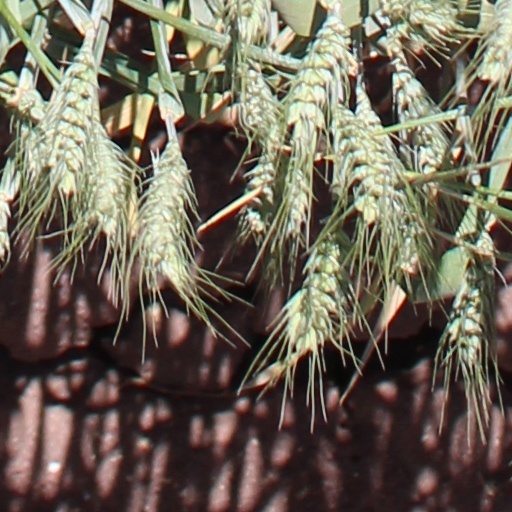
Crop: wheat